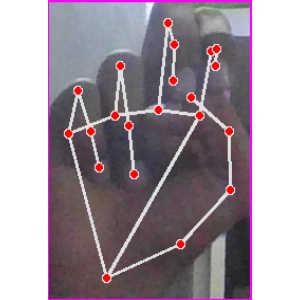
अक्षर: ह